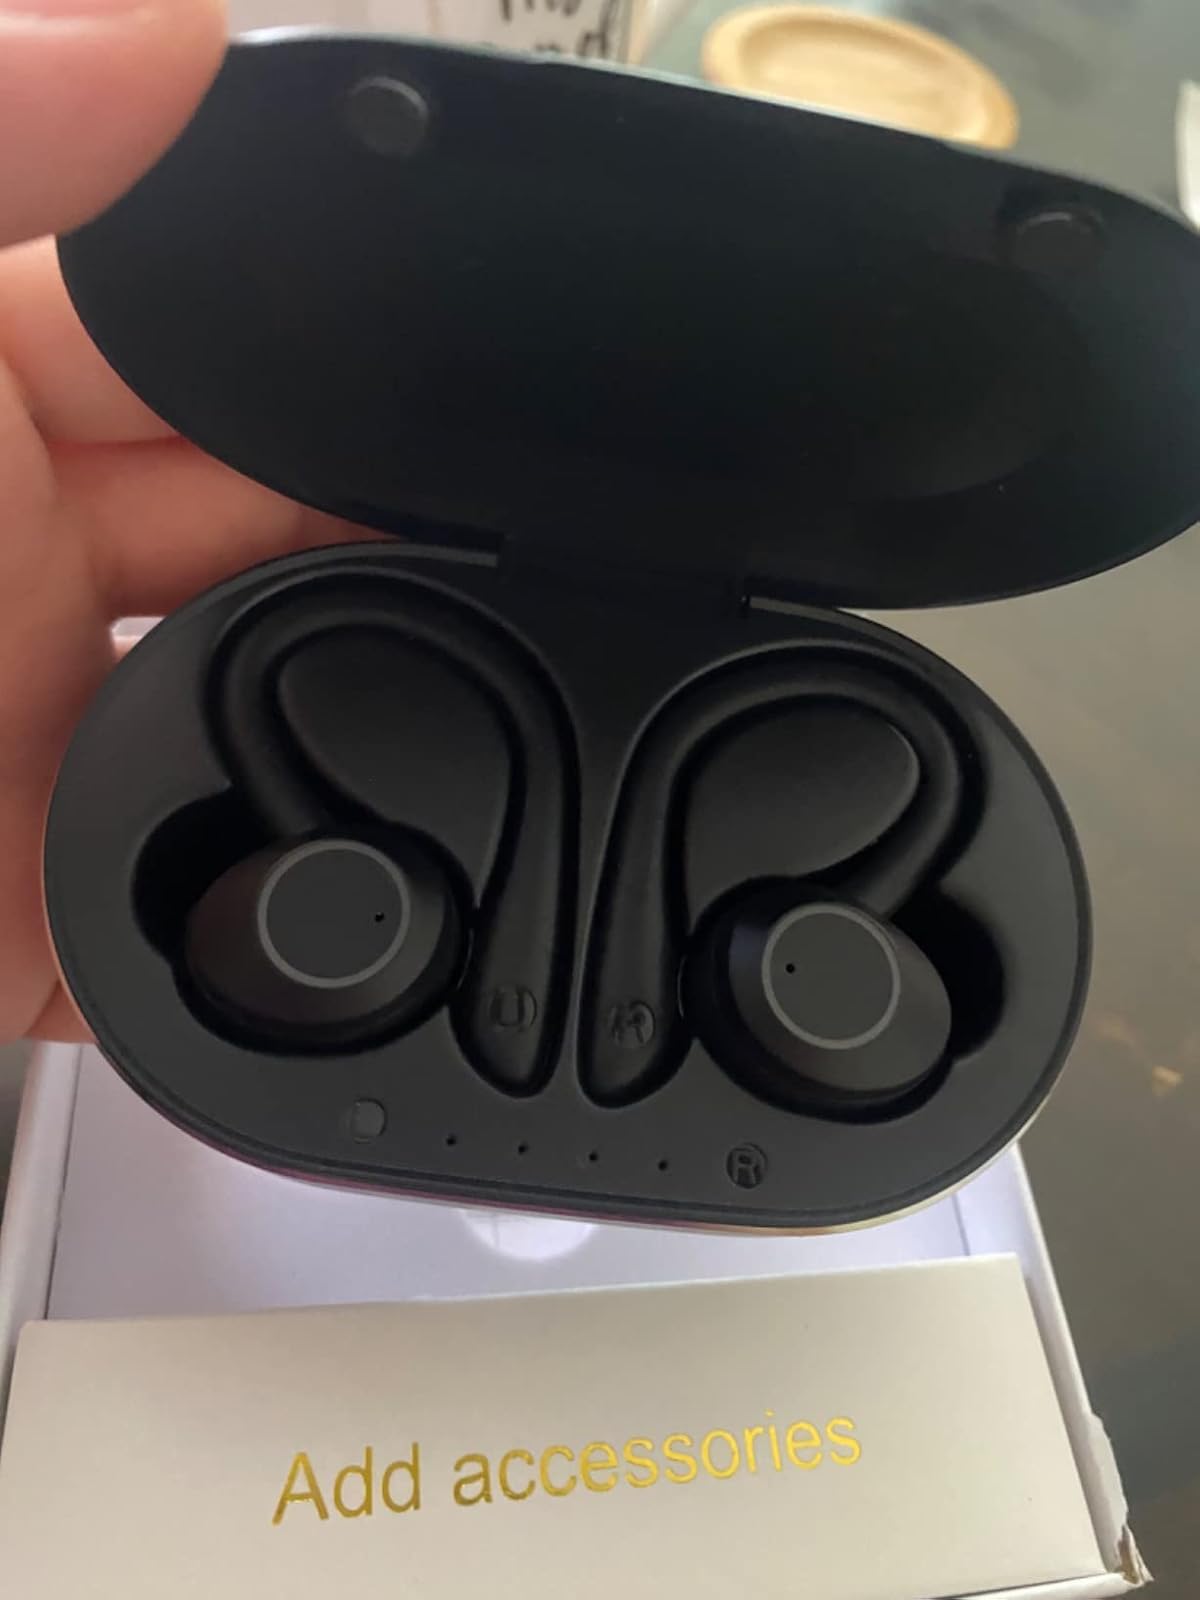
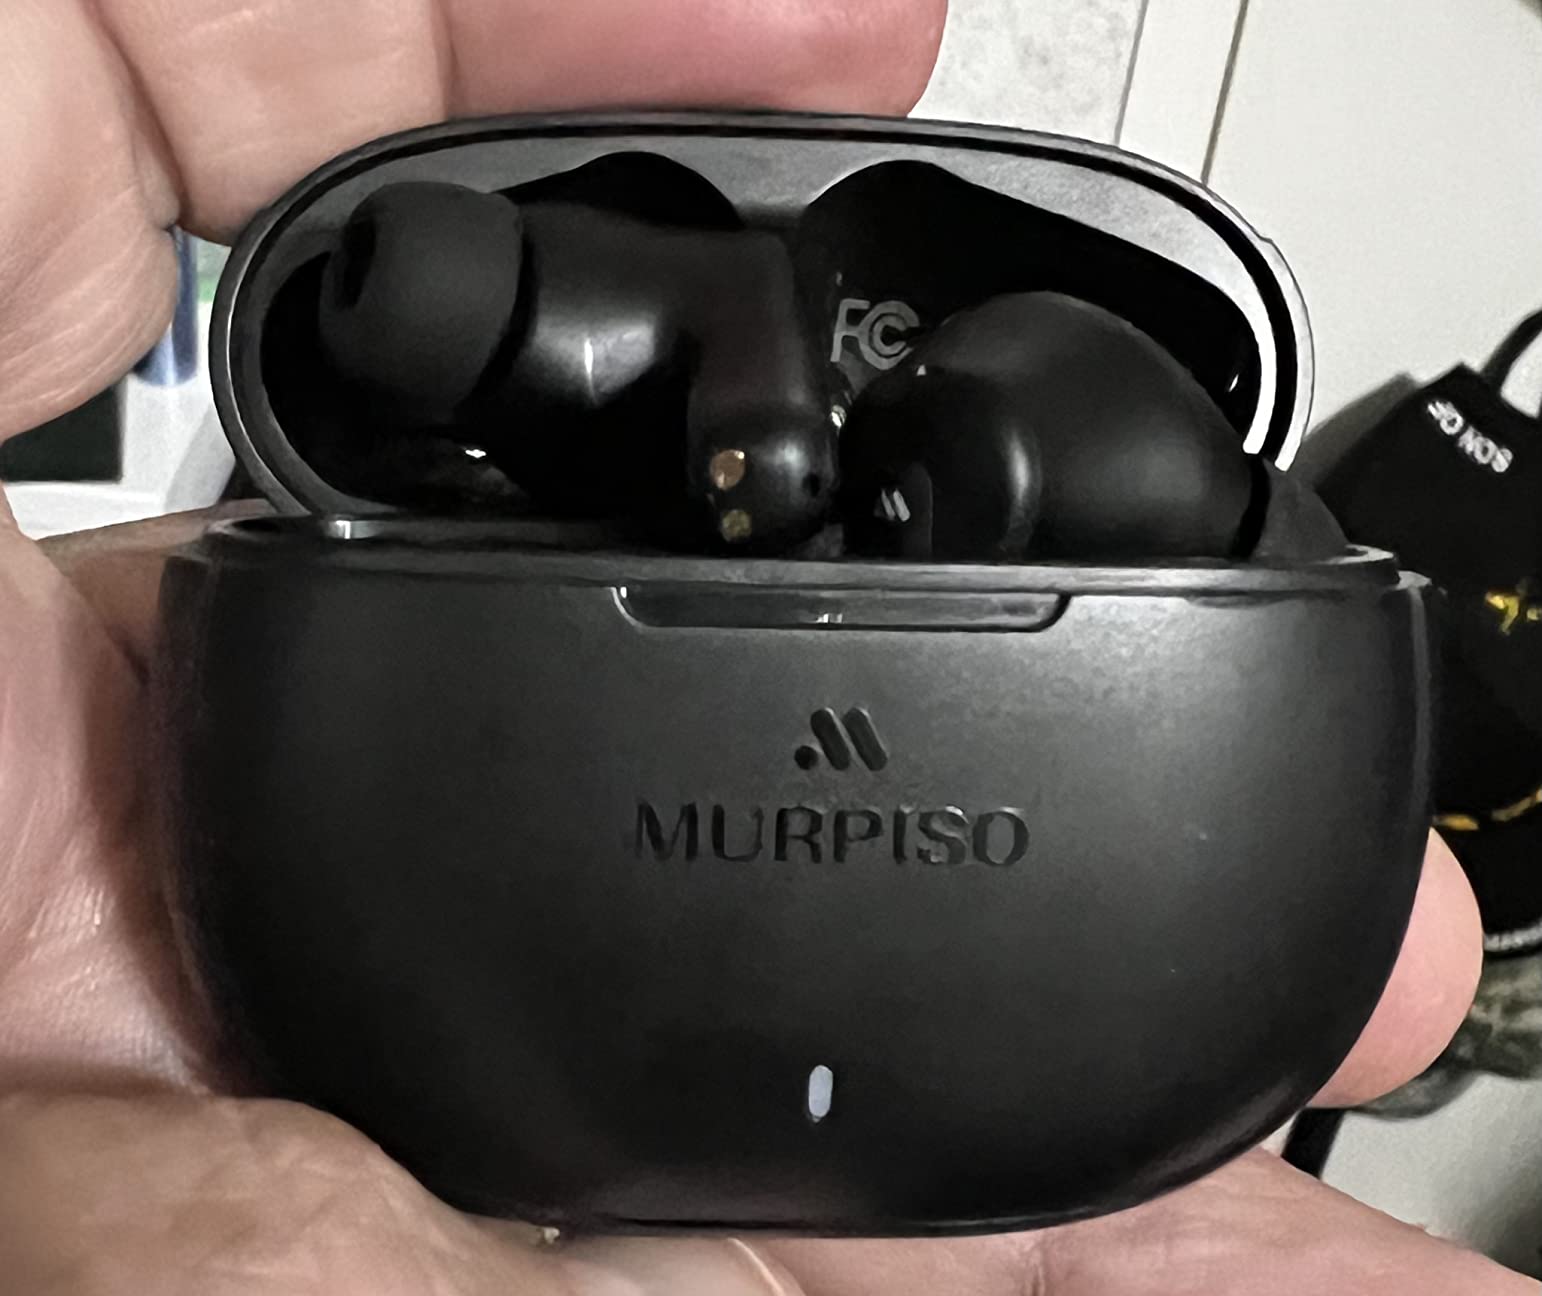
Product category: earbuds
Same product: no